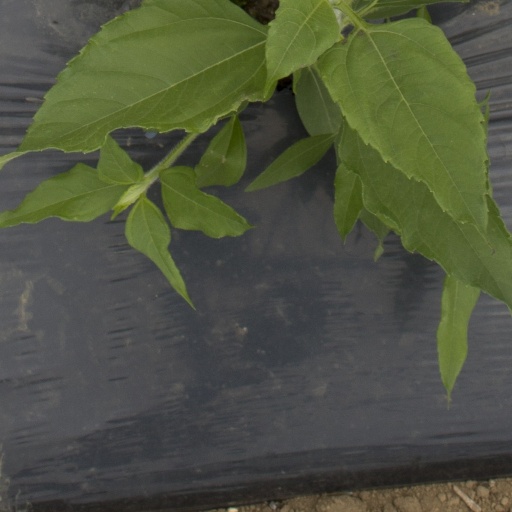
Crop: Jerusalem artichoke